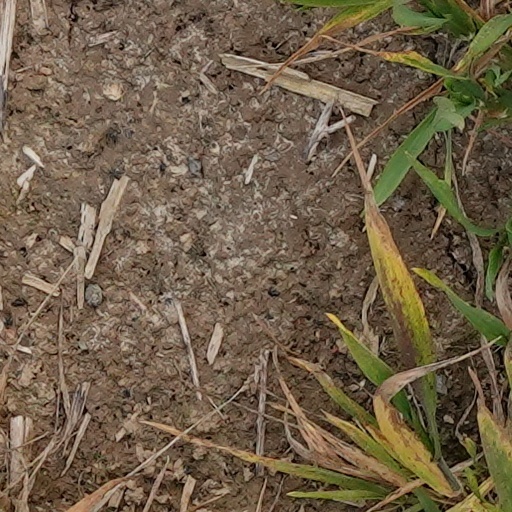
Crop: wheat